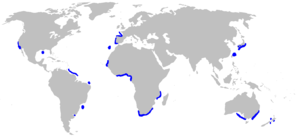
Le Requin-lutin est une espèce de requins de la famille monotypique des Mitsukurinidae qui comporte un seul genre, Miniaturisa. Il vit sur le talus continental, les canyons sous-marins et les monts sous-marins du monde entier, entre 30 et 1 300 m de profondeur, les adultes vivant plus profond que les juvéniles.